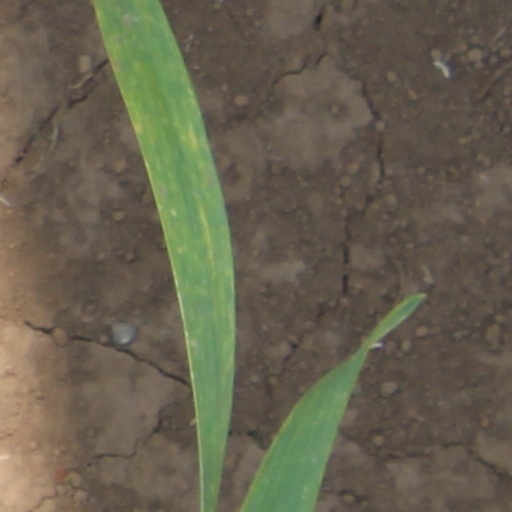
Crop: wheat